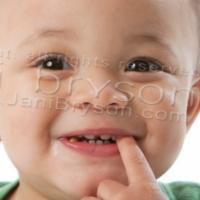
Age group: age 01-10